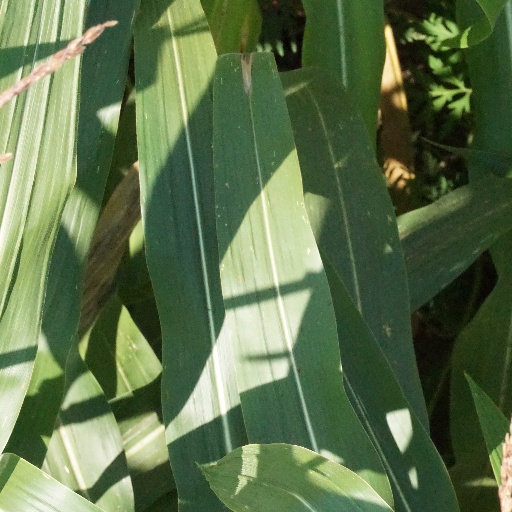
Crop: maize; corn